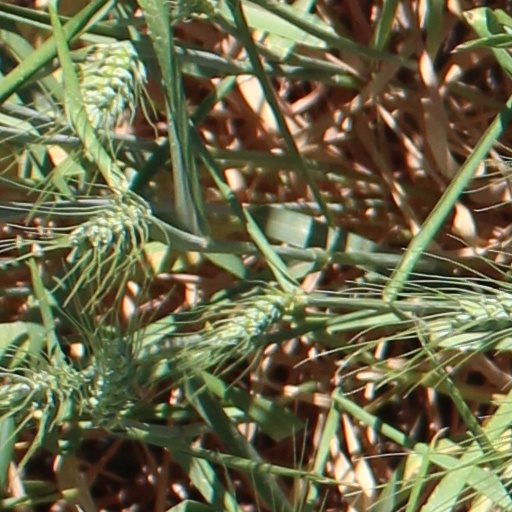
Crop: wheat